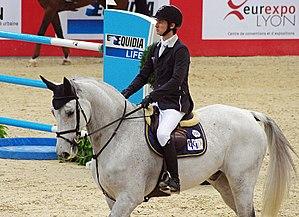
Steve Guerdat et Chips dans le Prix French Tour EADS lors du CSIW-5* d'Equita'Lyon.
Steve Guerdat, né le 10 juin 1982 à Bassecourt, est un cavalier suisse de saut d'obstacles, champion olympique individuel aux Jeux olympiques d'été de 2012 à Londres, Champion d'Europe ou encore triple vainqueur de la Finale Coupe du Monde